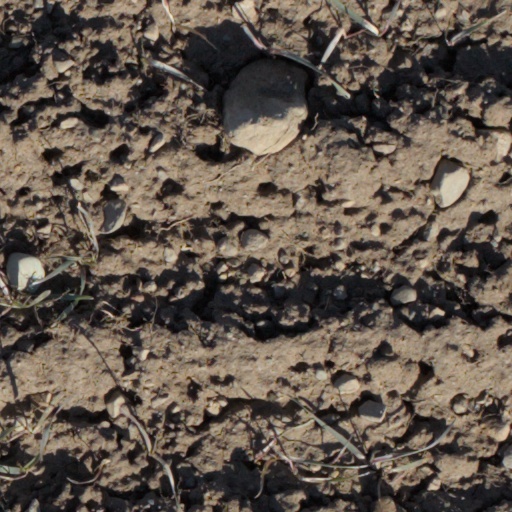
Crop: wheat